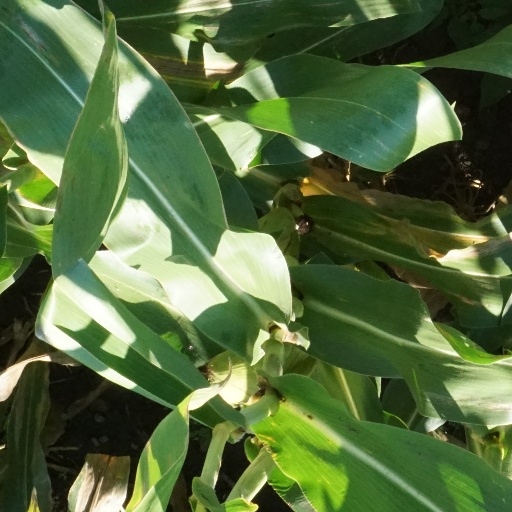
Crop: maize; corn